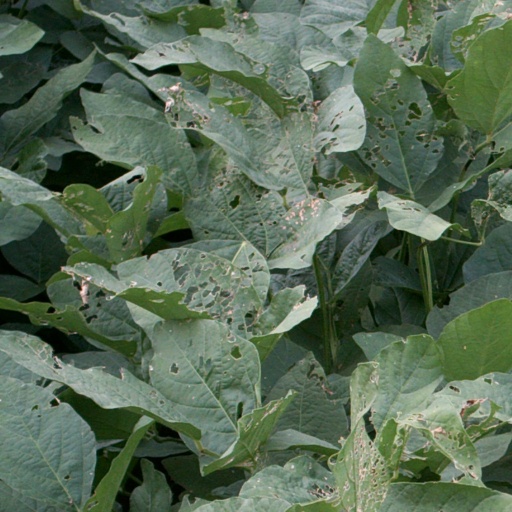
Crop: soybean